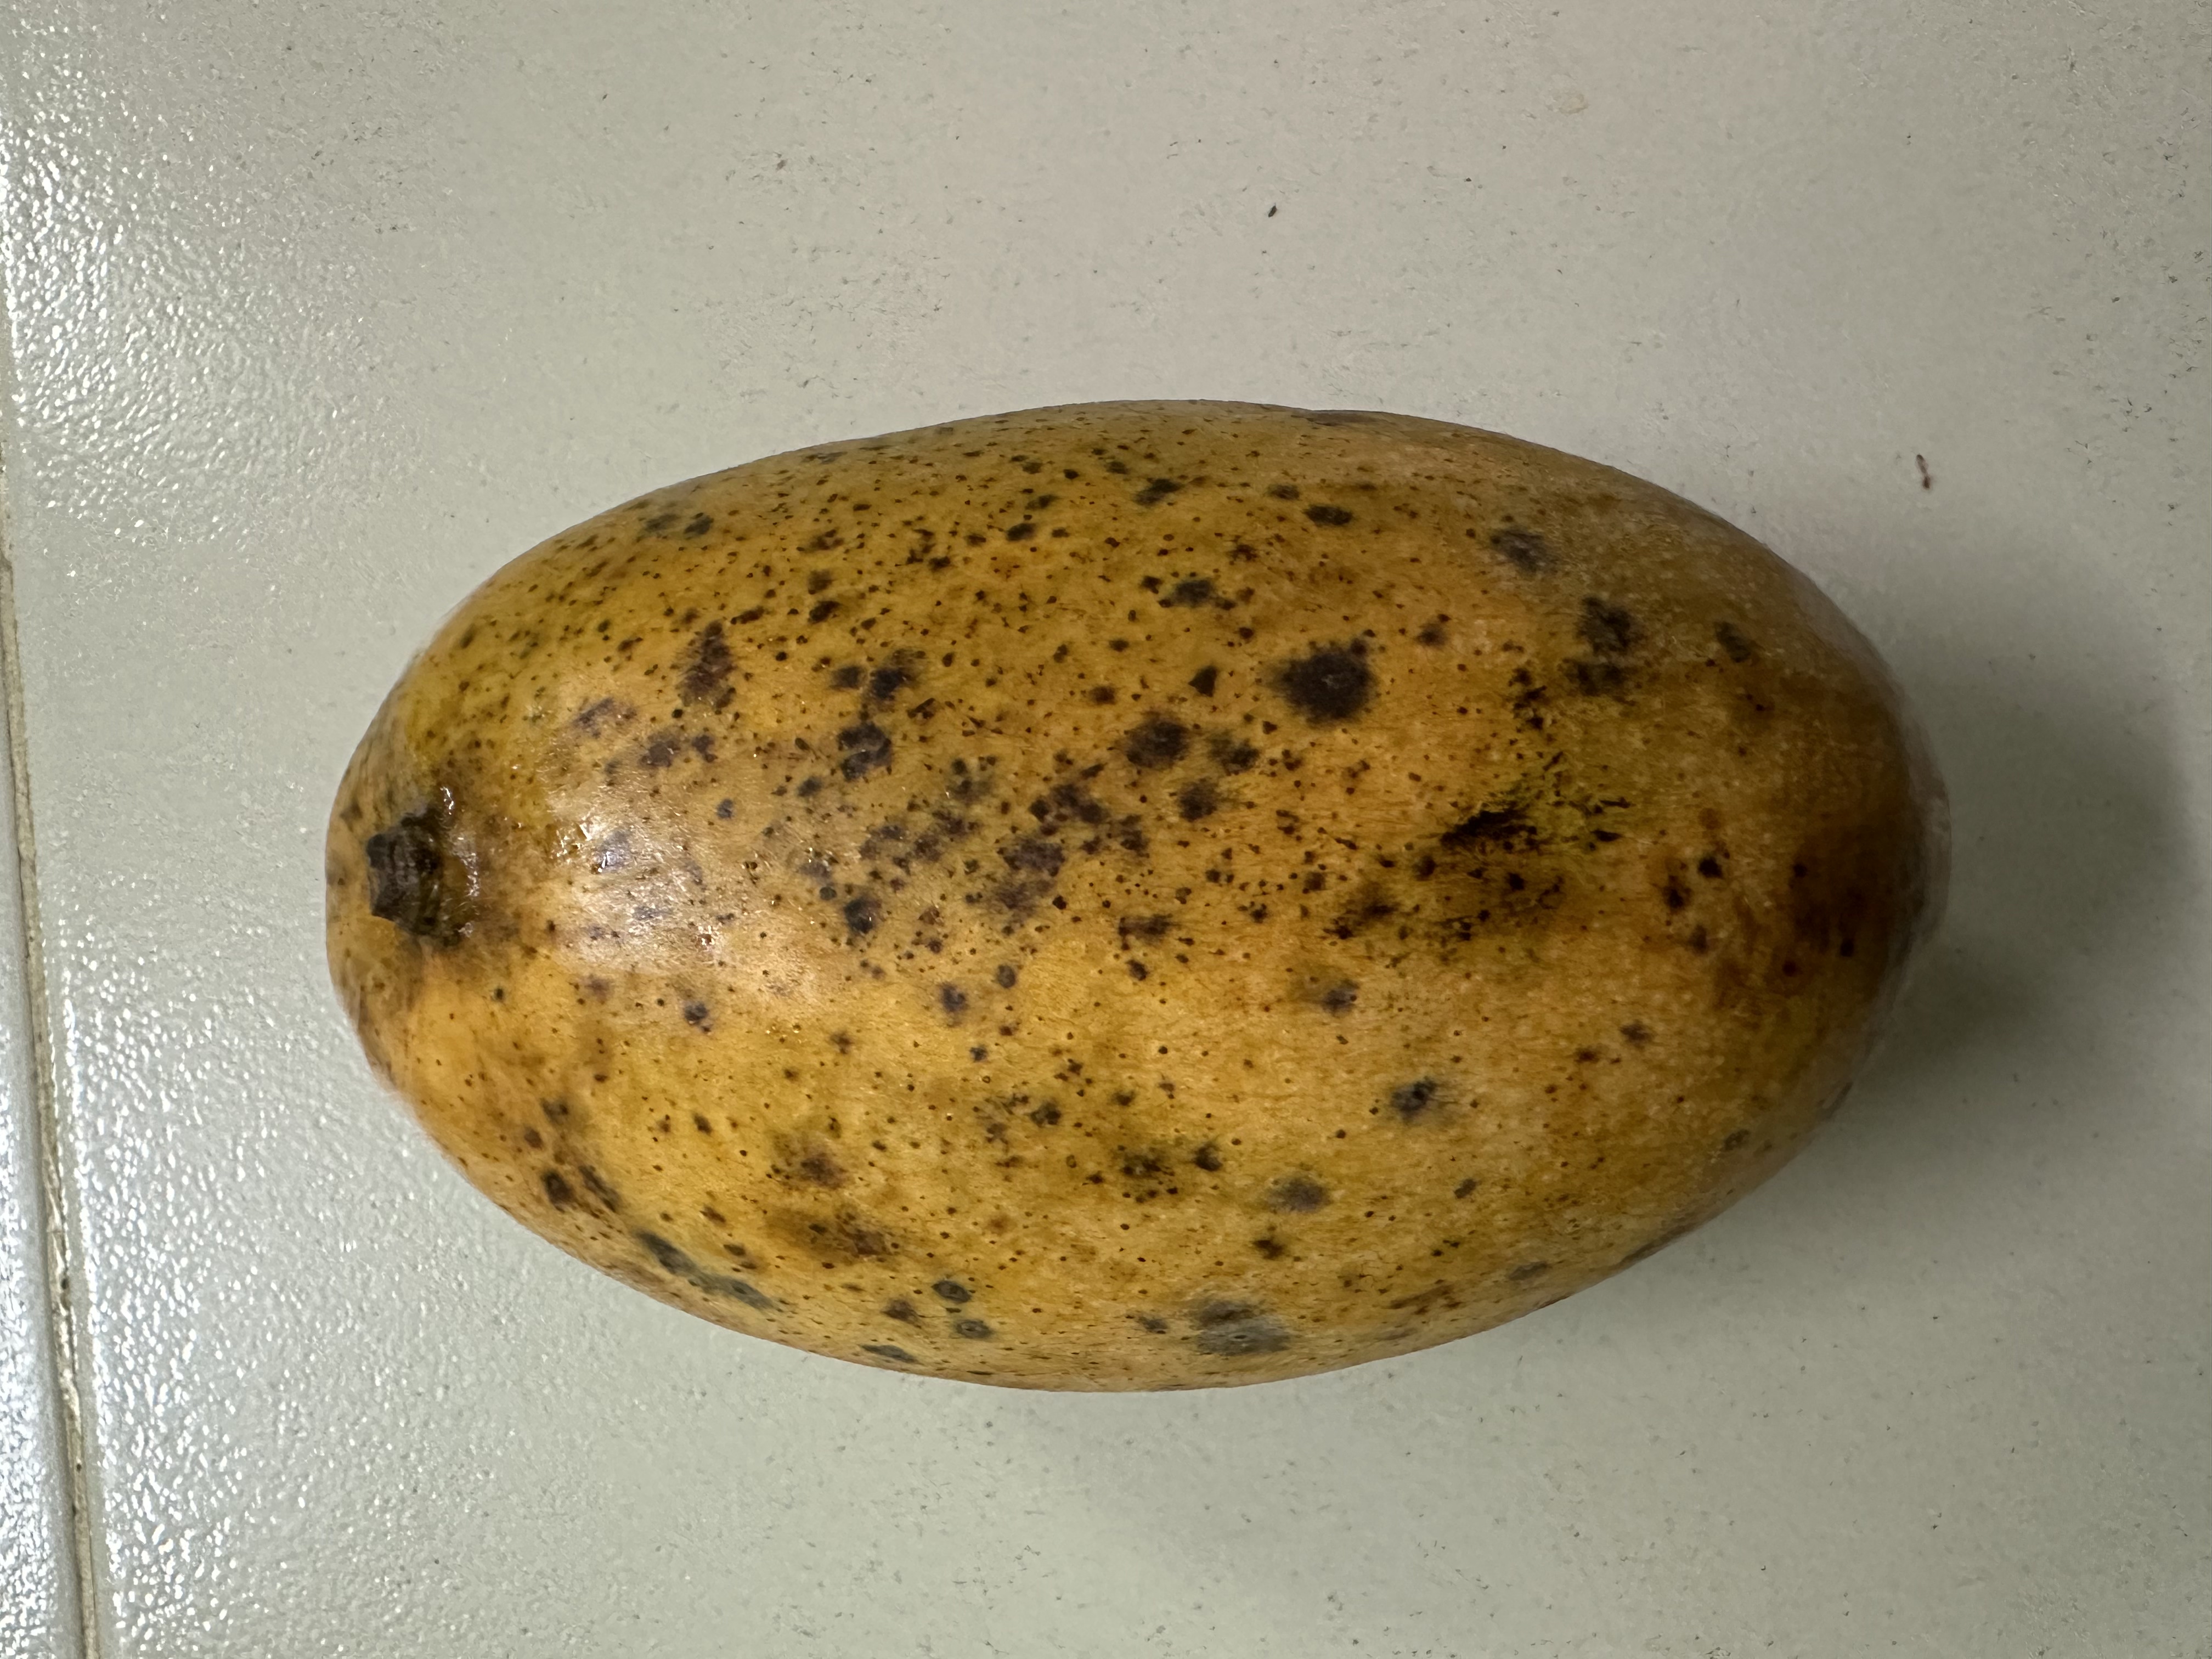
Mango variety: Mollika